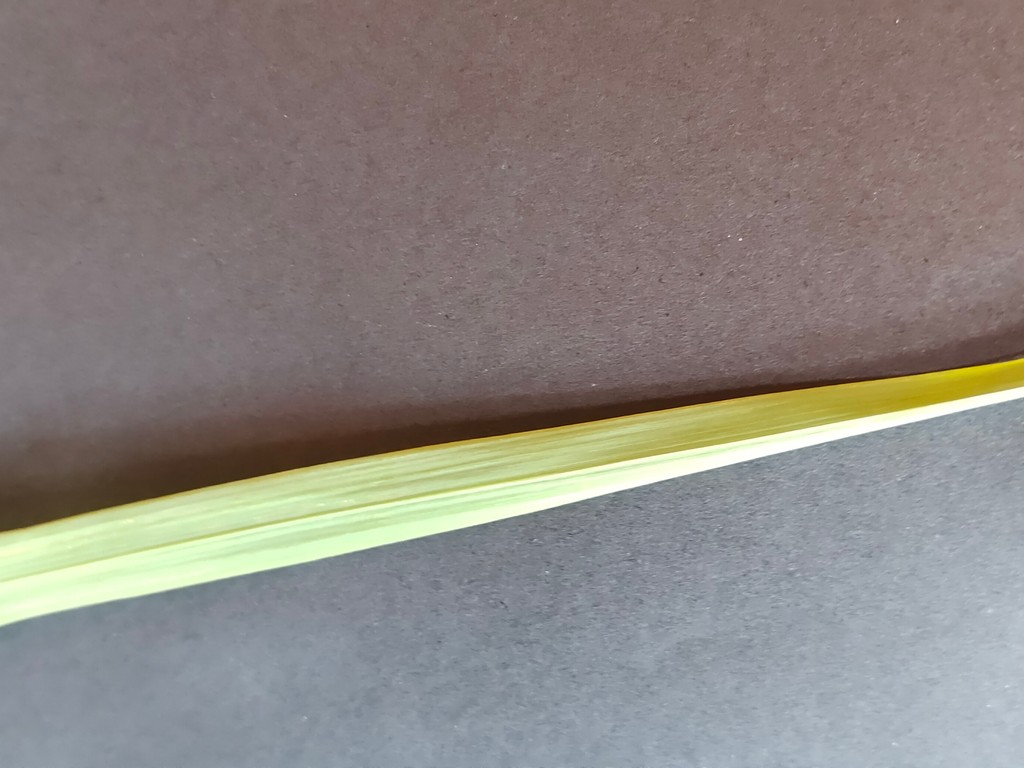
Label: Healthy